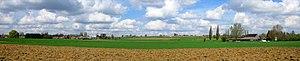
Herseaux